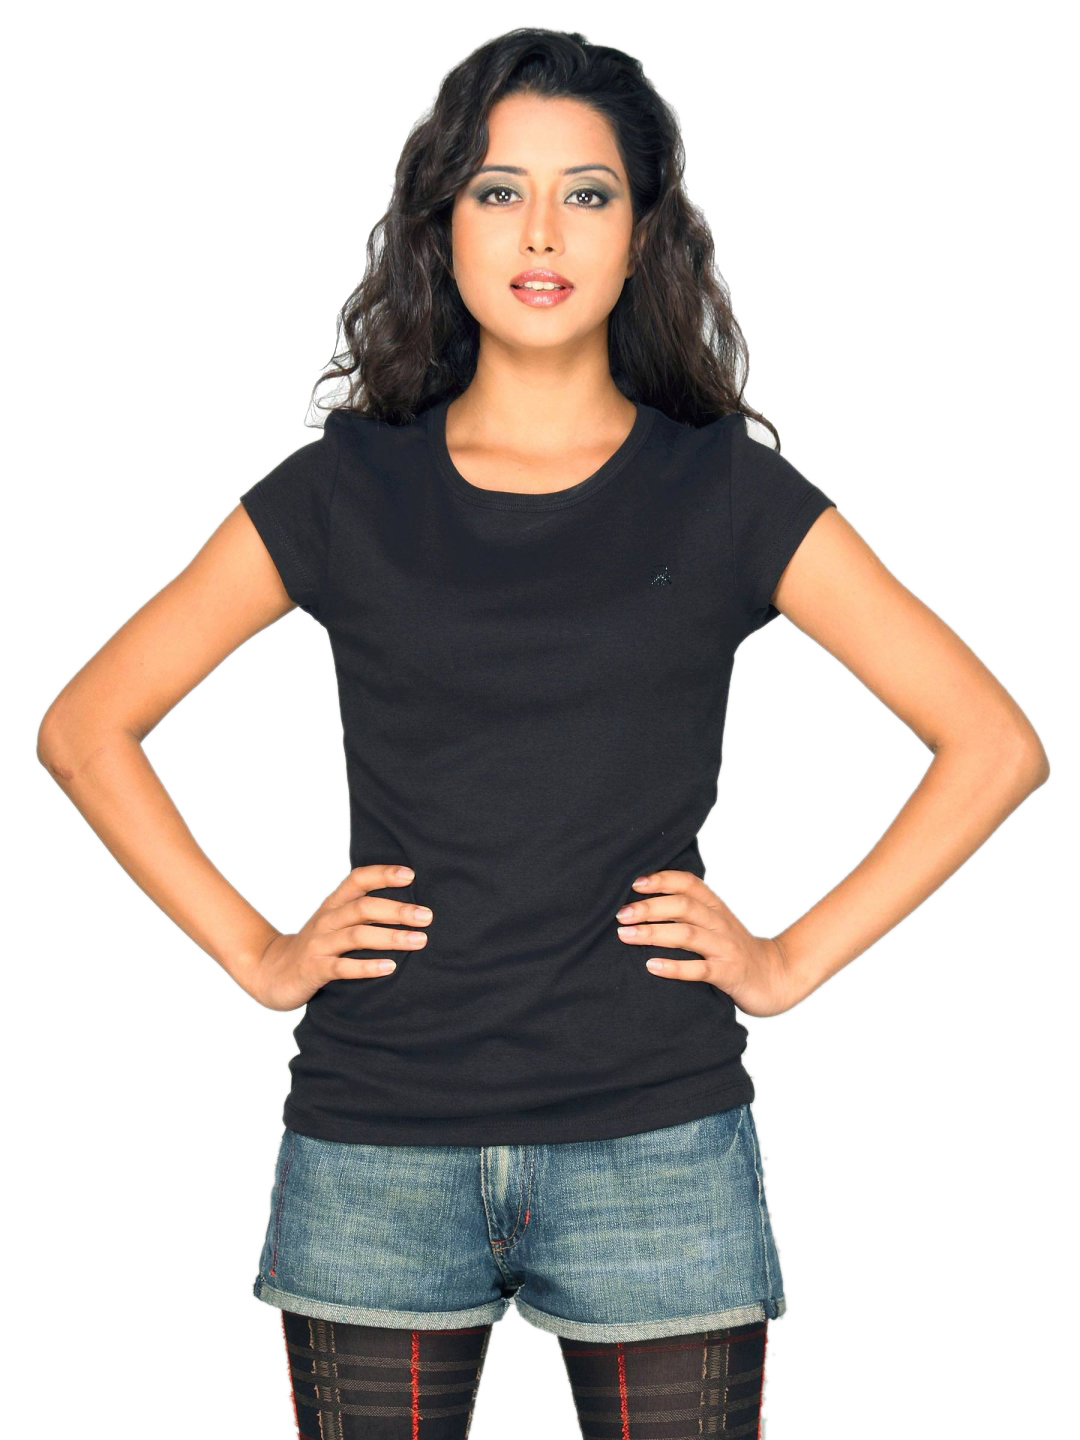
UCB Women's Basic Round Black T-shirt
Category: Apparel / Topwear / Tshirts
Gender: Women
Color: Black
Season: Summer 2011
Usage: Casual